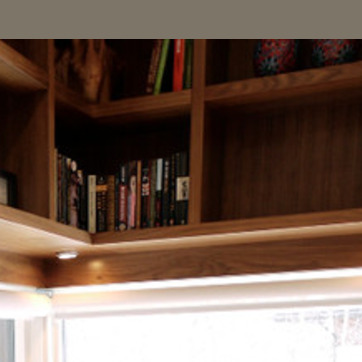
Material: paper